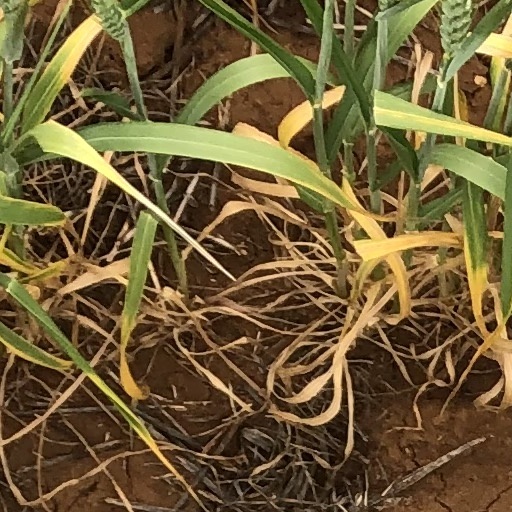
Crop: wheat